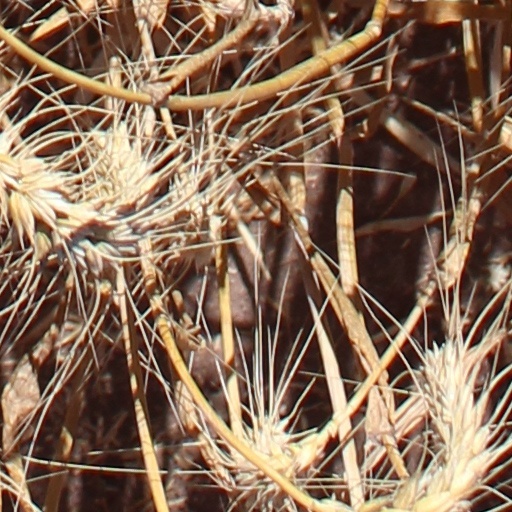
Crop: wheat